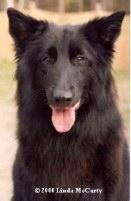
groenendael